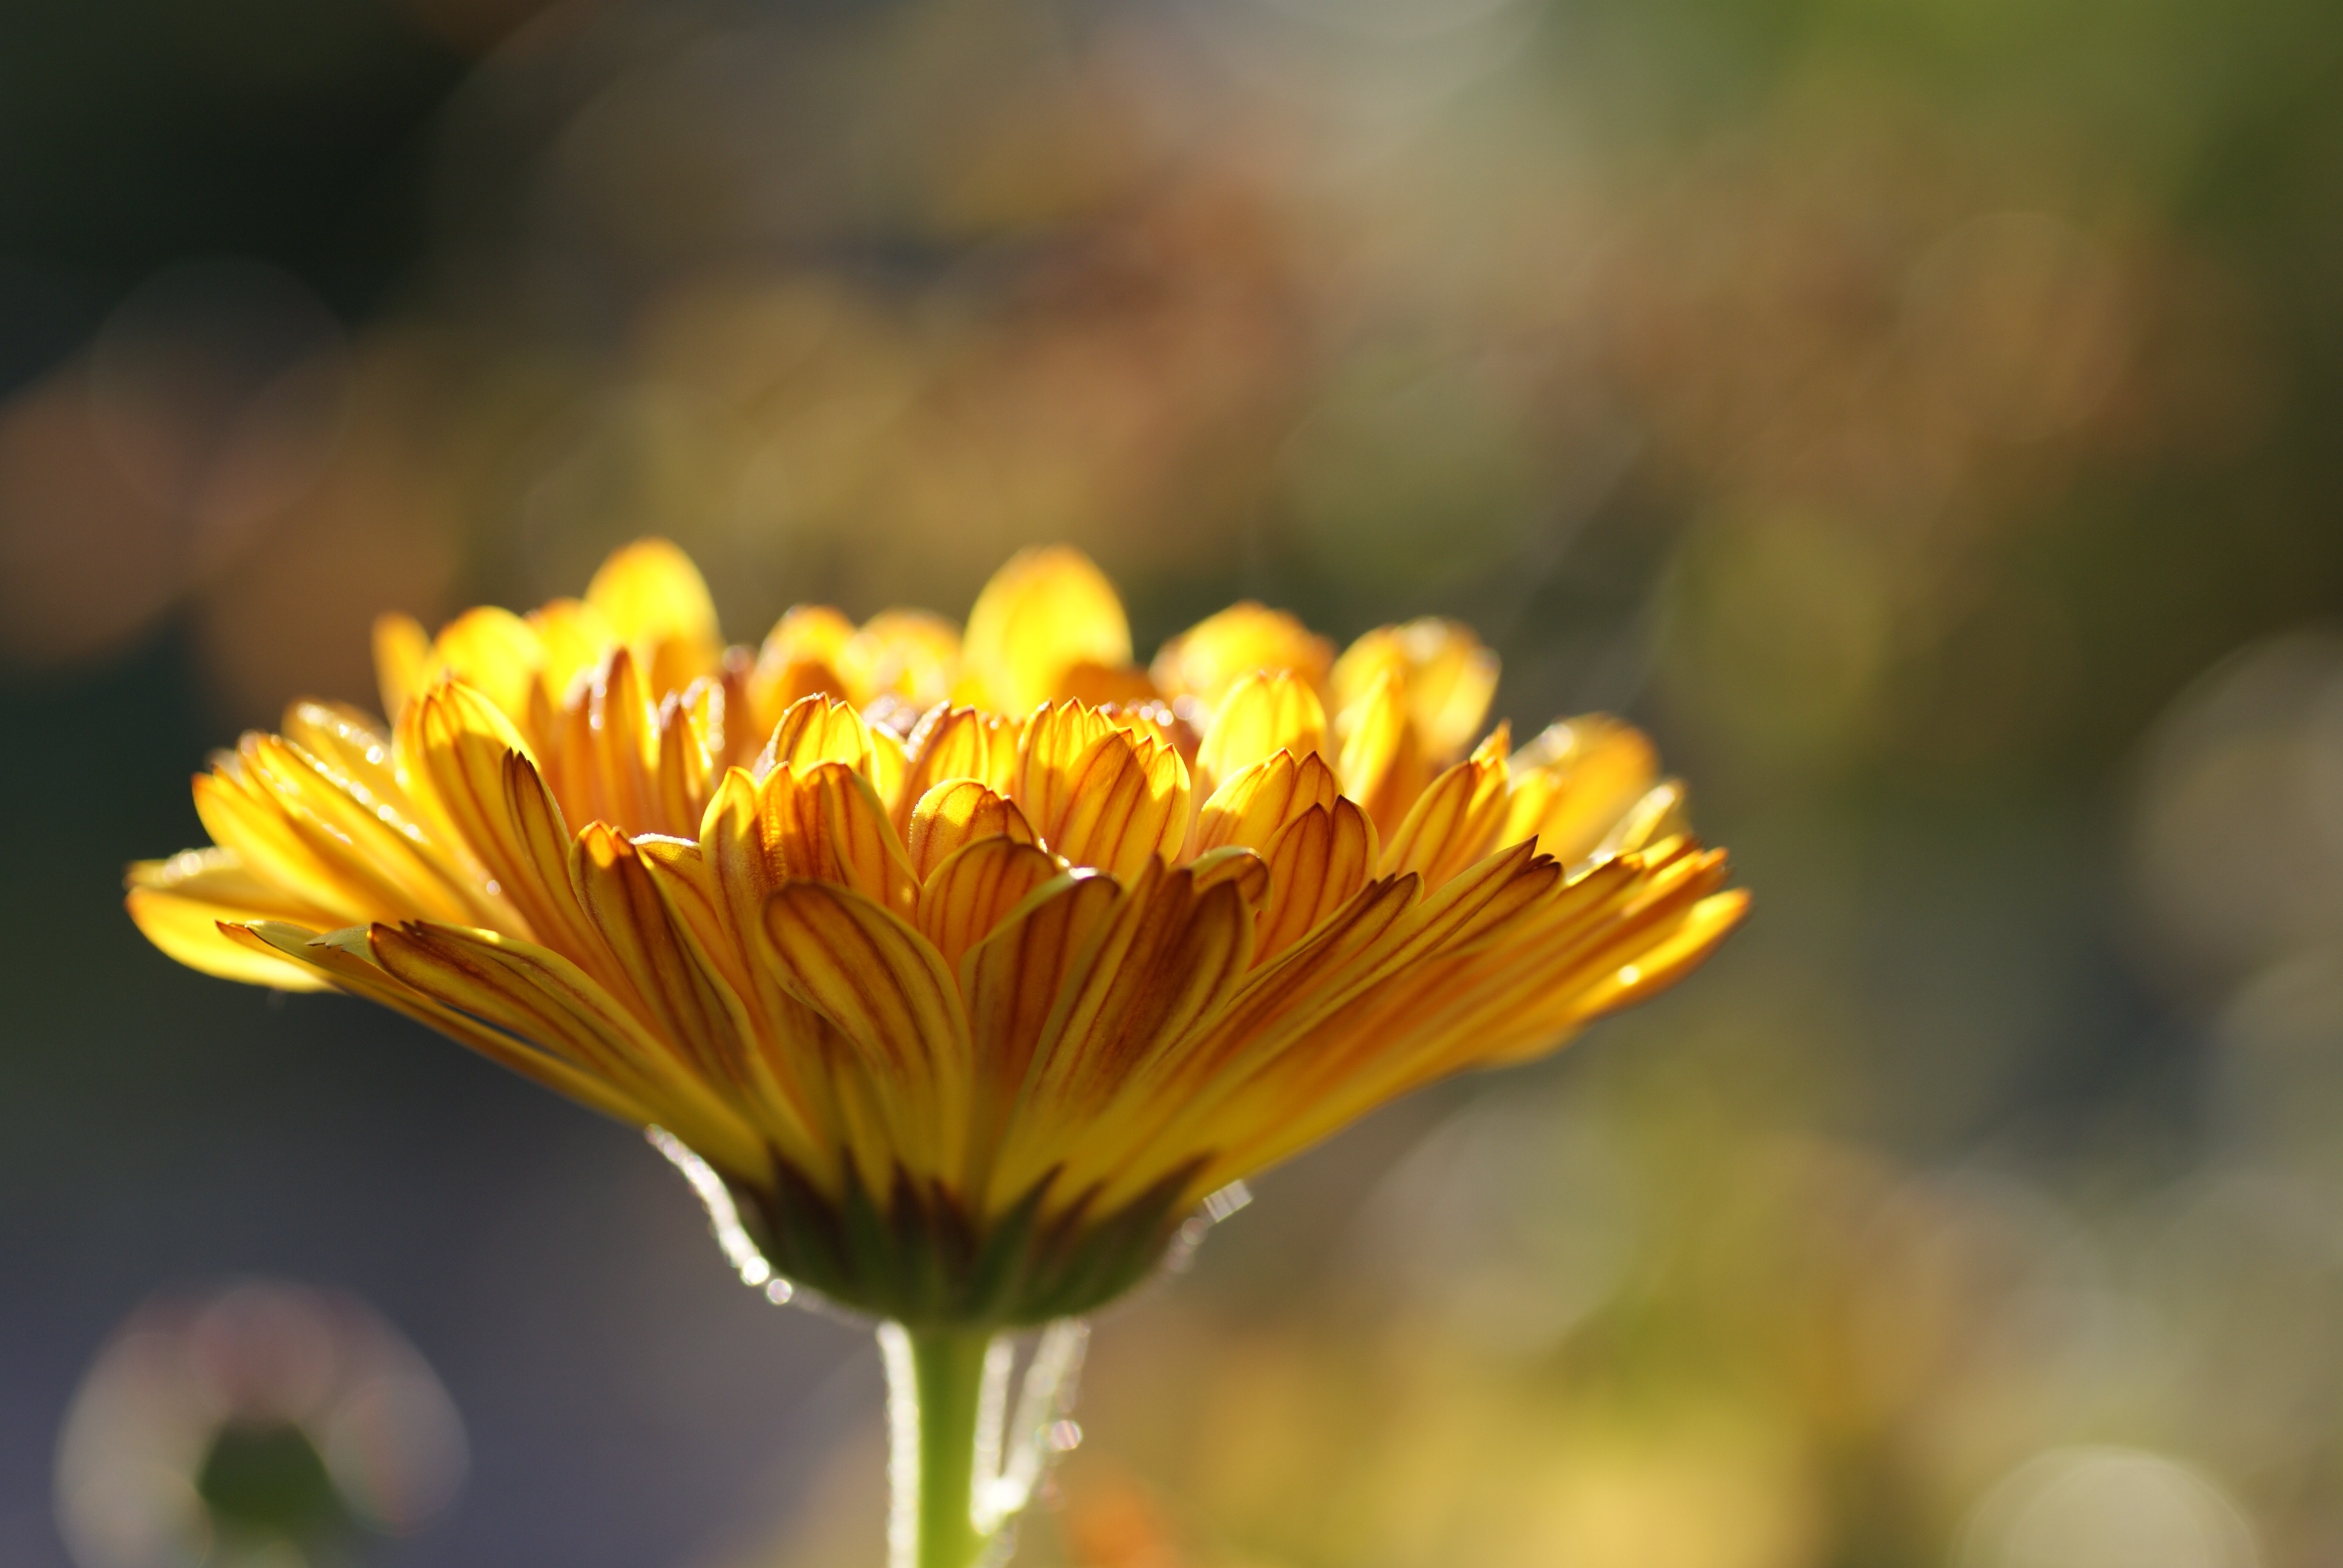
nature, blossom, plant, photography, sunlight, leaf, flower, petal, bloom, daisy, pollen, macro, botany, yellow, flora, wildflower, close up, nectar, macro photography, flowering plant, daisy family, calendula, hd wallpaper, plant stem, land plant